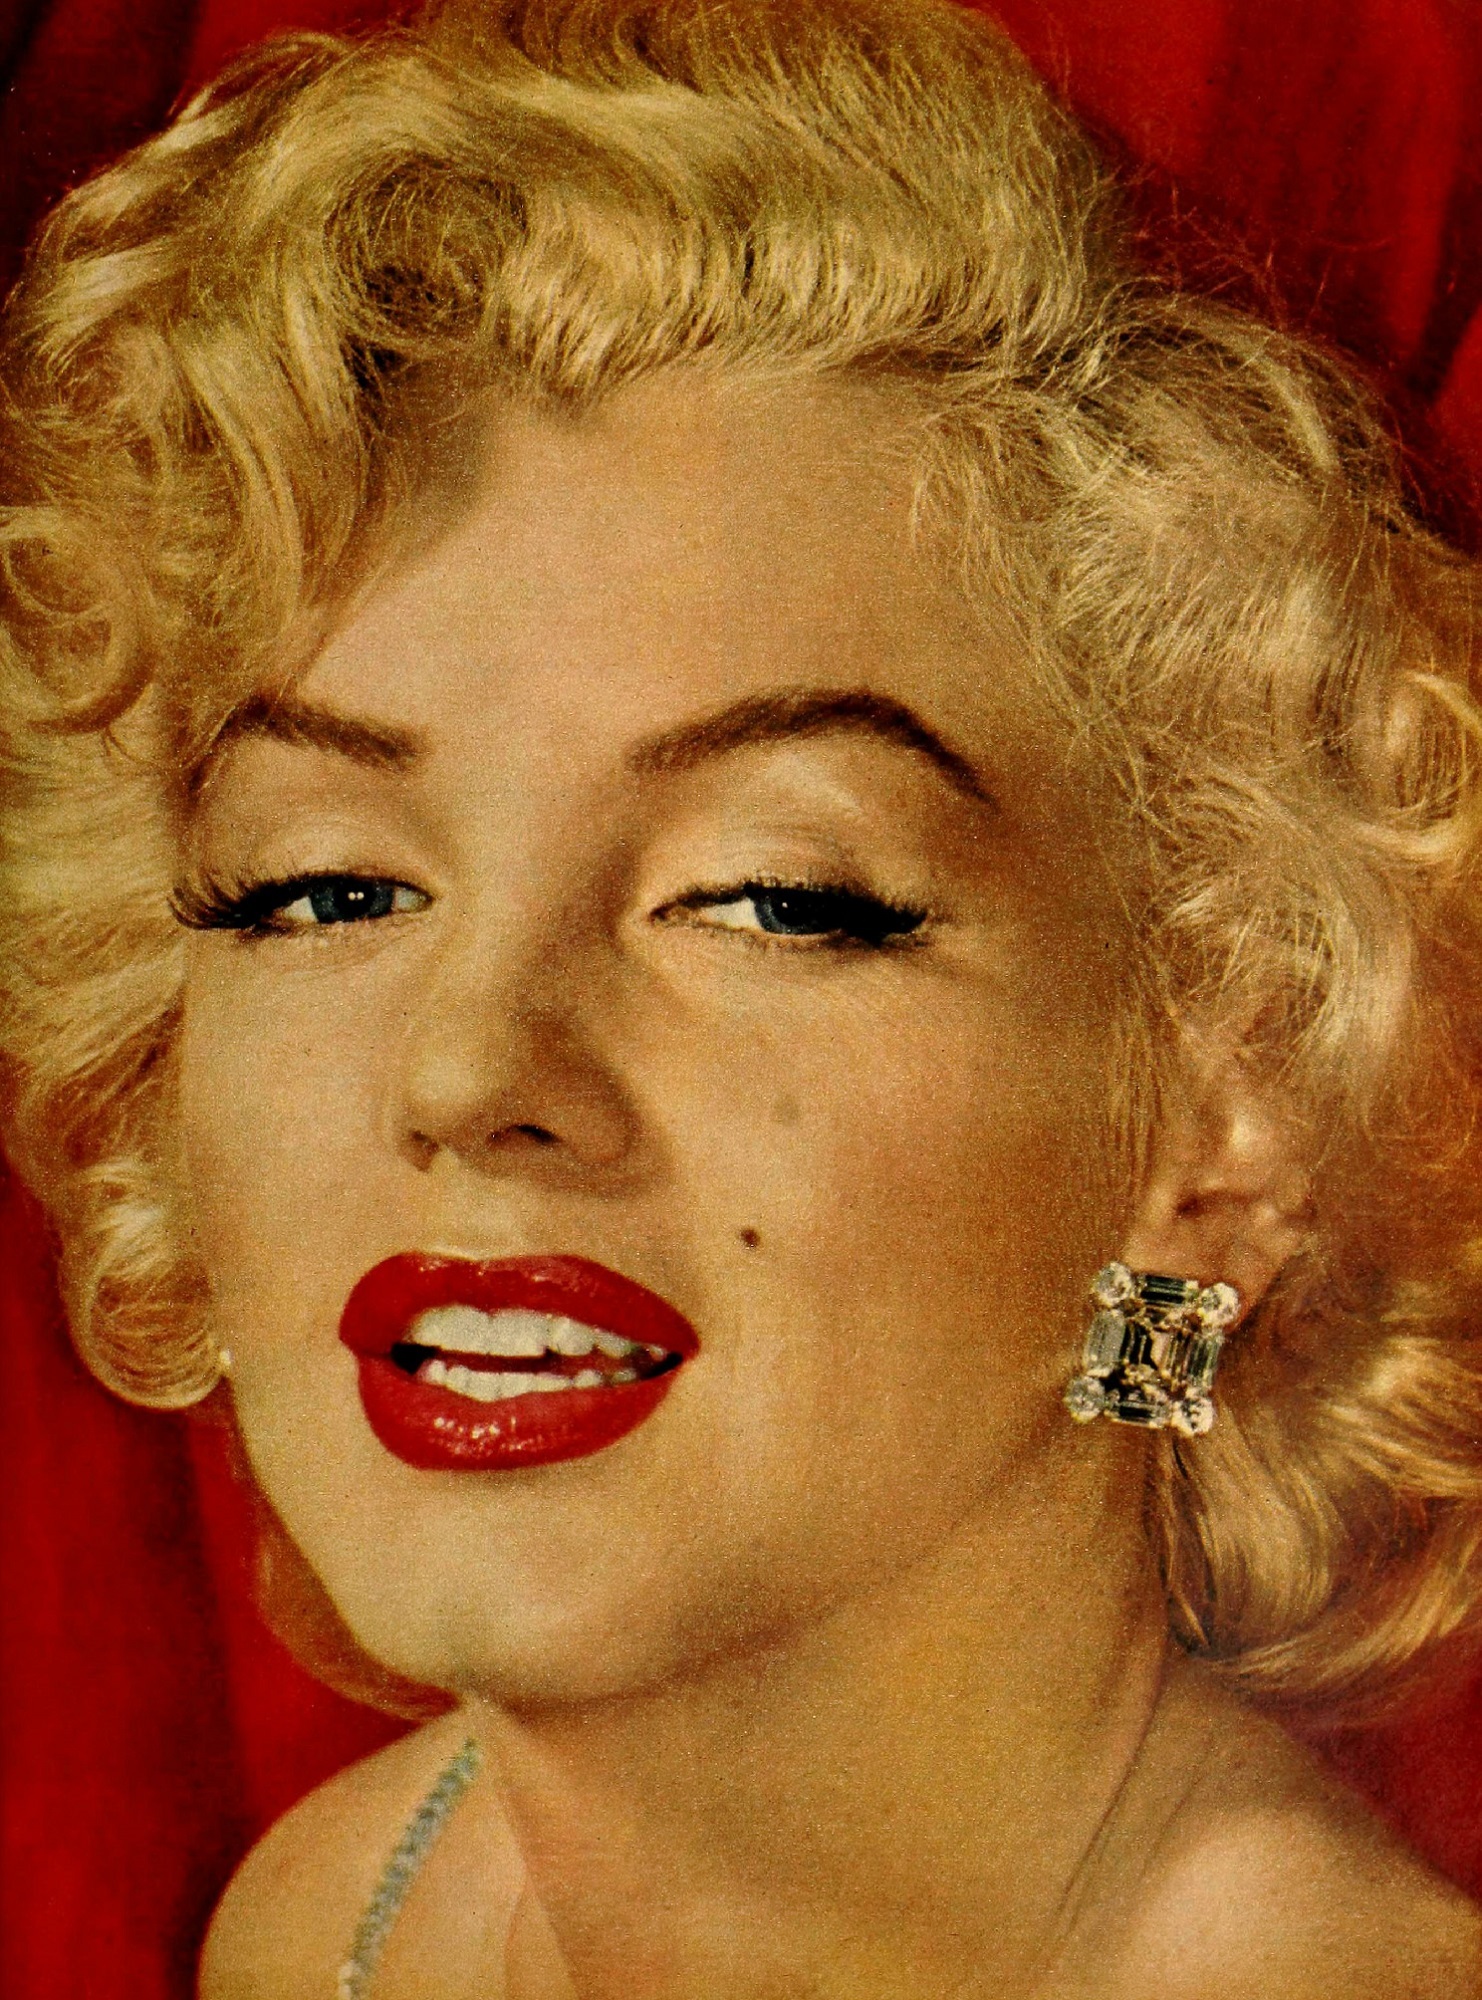
person, hair, vintage, retro, star, portrait, model, red, fashion, lady, facial expression, lip, hairstyle, eyebrow, face, nose, eye, head, beauty, cinema, sexy, blond, famous, icon, movie, films, entertainment, celebrity, actress, marilyn monroe, motion pictures